2014 World Series

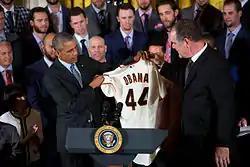
President Barack Obama with the 2014 World Series champion San Francisco Giants at the White House

The series shifted to San Francisco for Game 3. Tim Hudson started his first career World Series game, as did Royals' starter Jeremy Guthrie. The Royals scored first when Alcides Escobar doubled to lead off the game and came around to score on groundouts by Alex Gordon and Lorenzo Cain. Kansas City mounted a rally when Mike Moustakas singled and Omar Infante walked, but Hudson ended the threat by inducing a lineout and a double play. Both pitchers settled down until the sixth inning.